Tōru Hashimoto

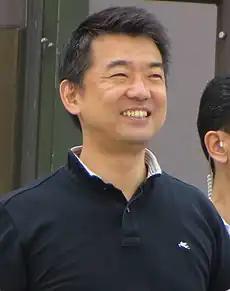
Hashimoto in 2013

is a Japanese television personality, politician, and lawyer. He is a former governor of Osaka Prefecture and mayor of City of Osaka. He is a founder of Nippon Ishin no Kai and the Osaka Restoration Association. He is one of Japan's leading right-wing conservative-populist politicians.